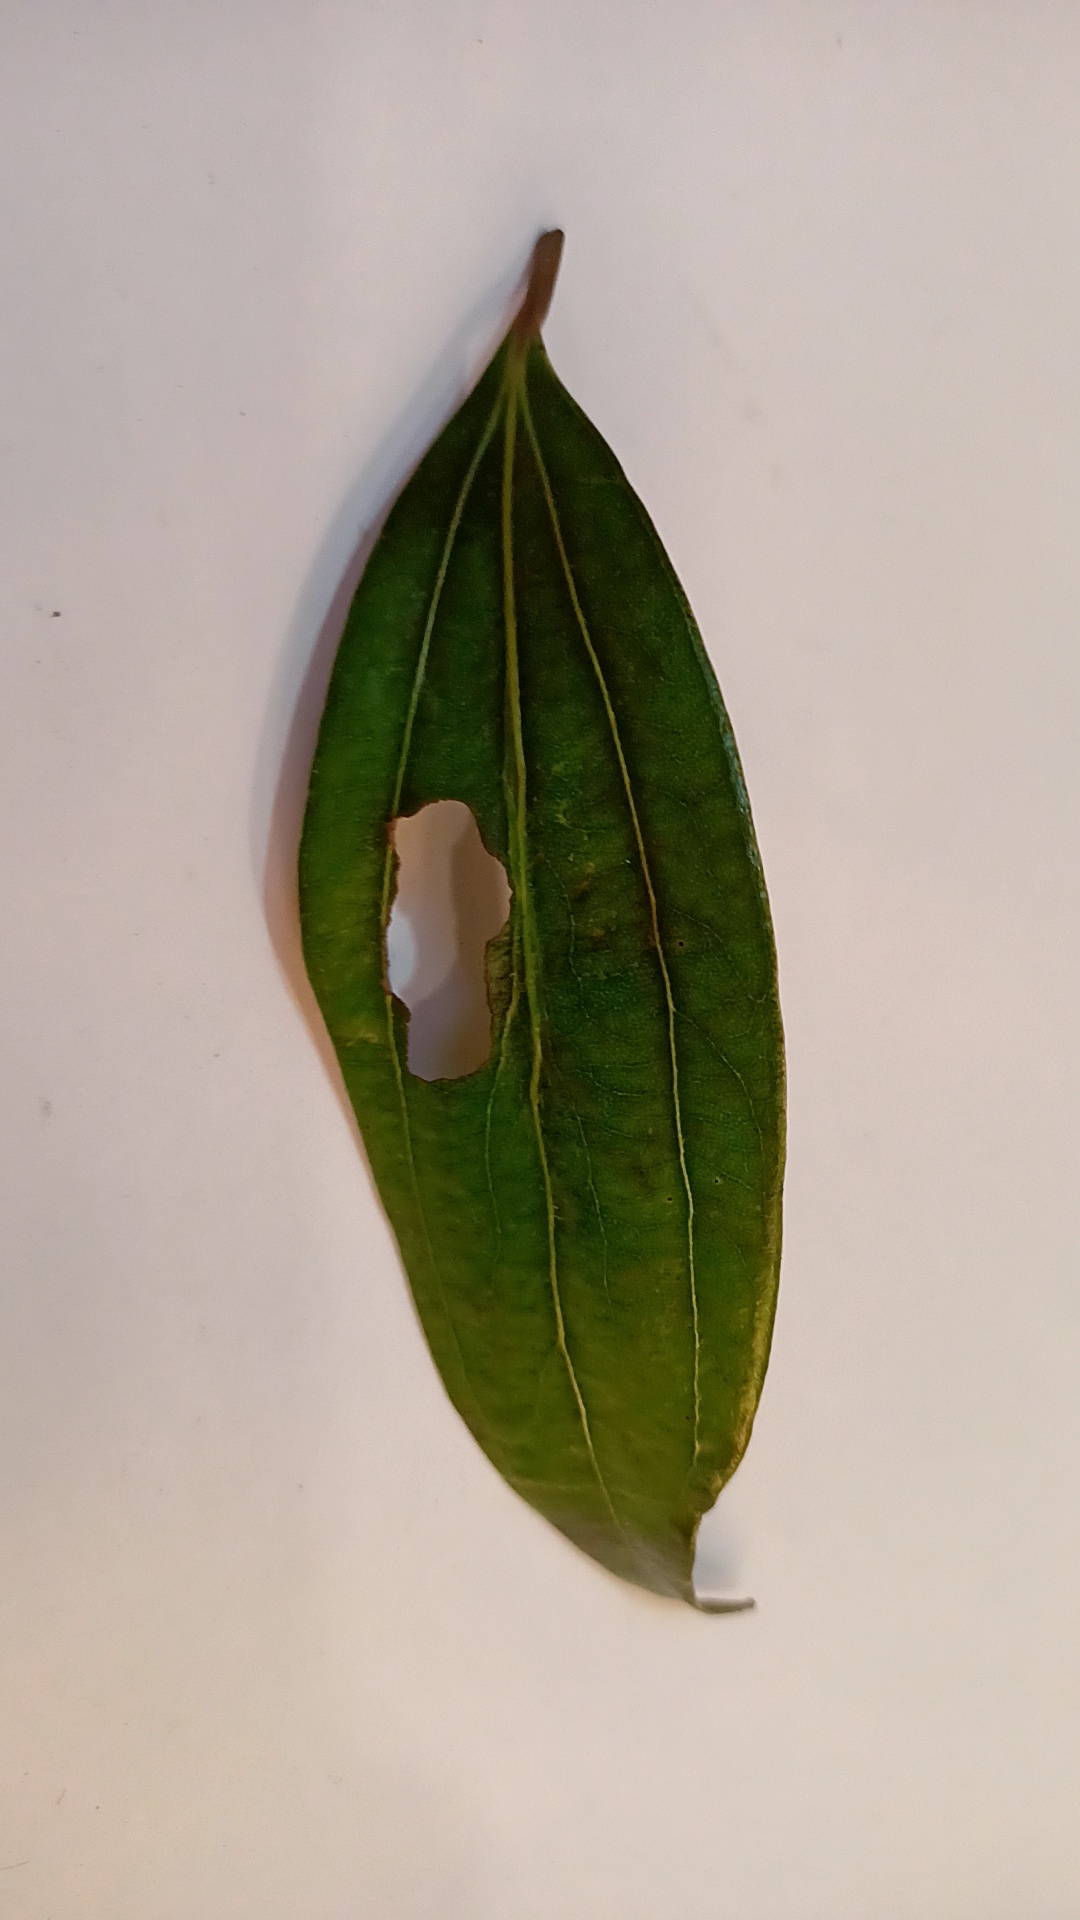
Label: Disease